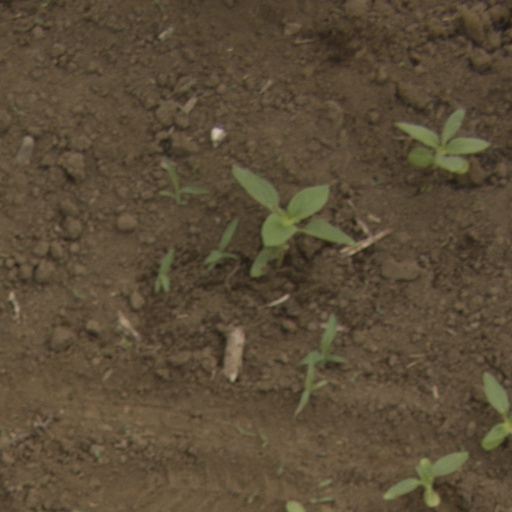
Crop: Jerusalem artichoke